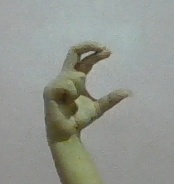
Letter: thal